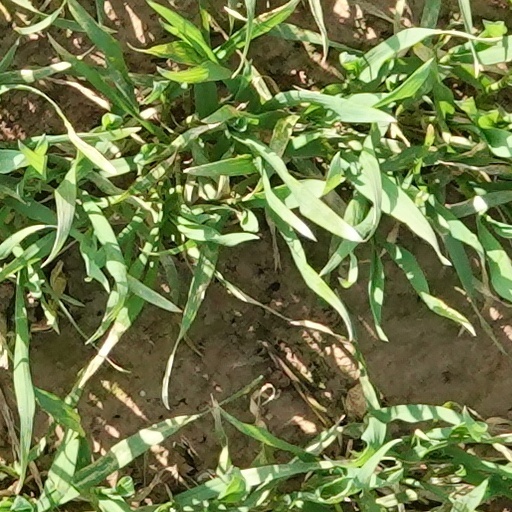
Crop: wheat